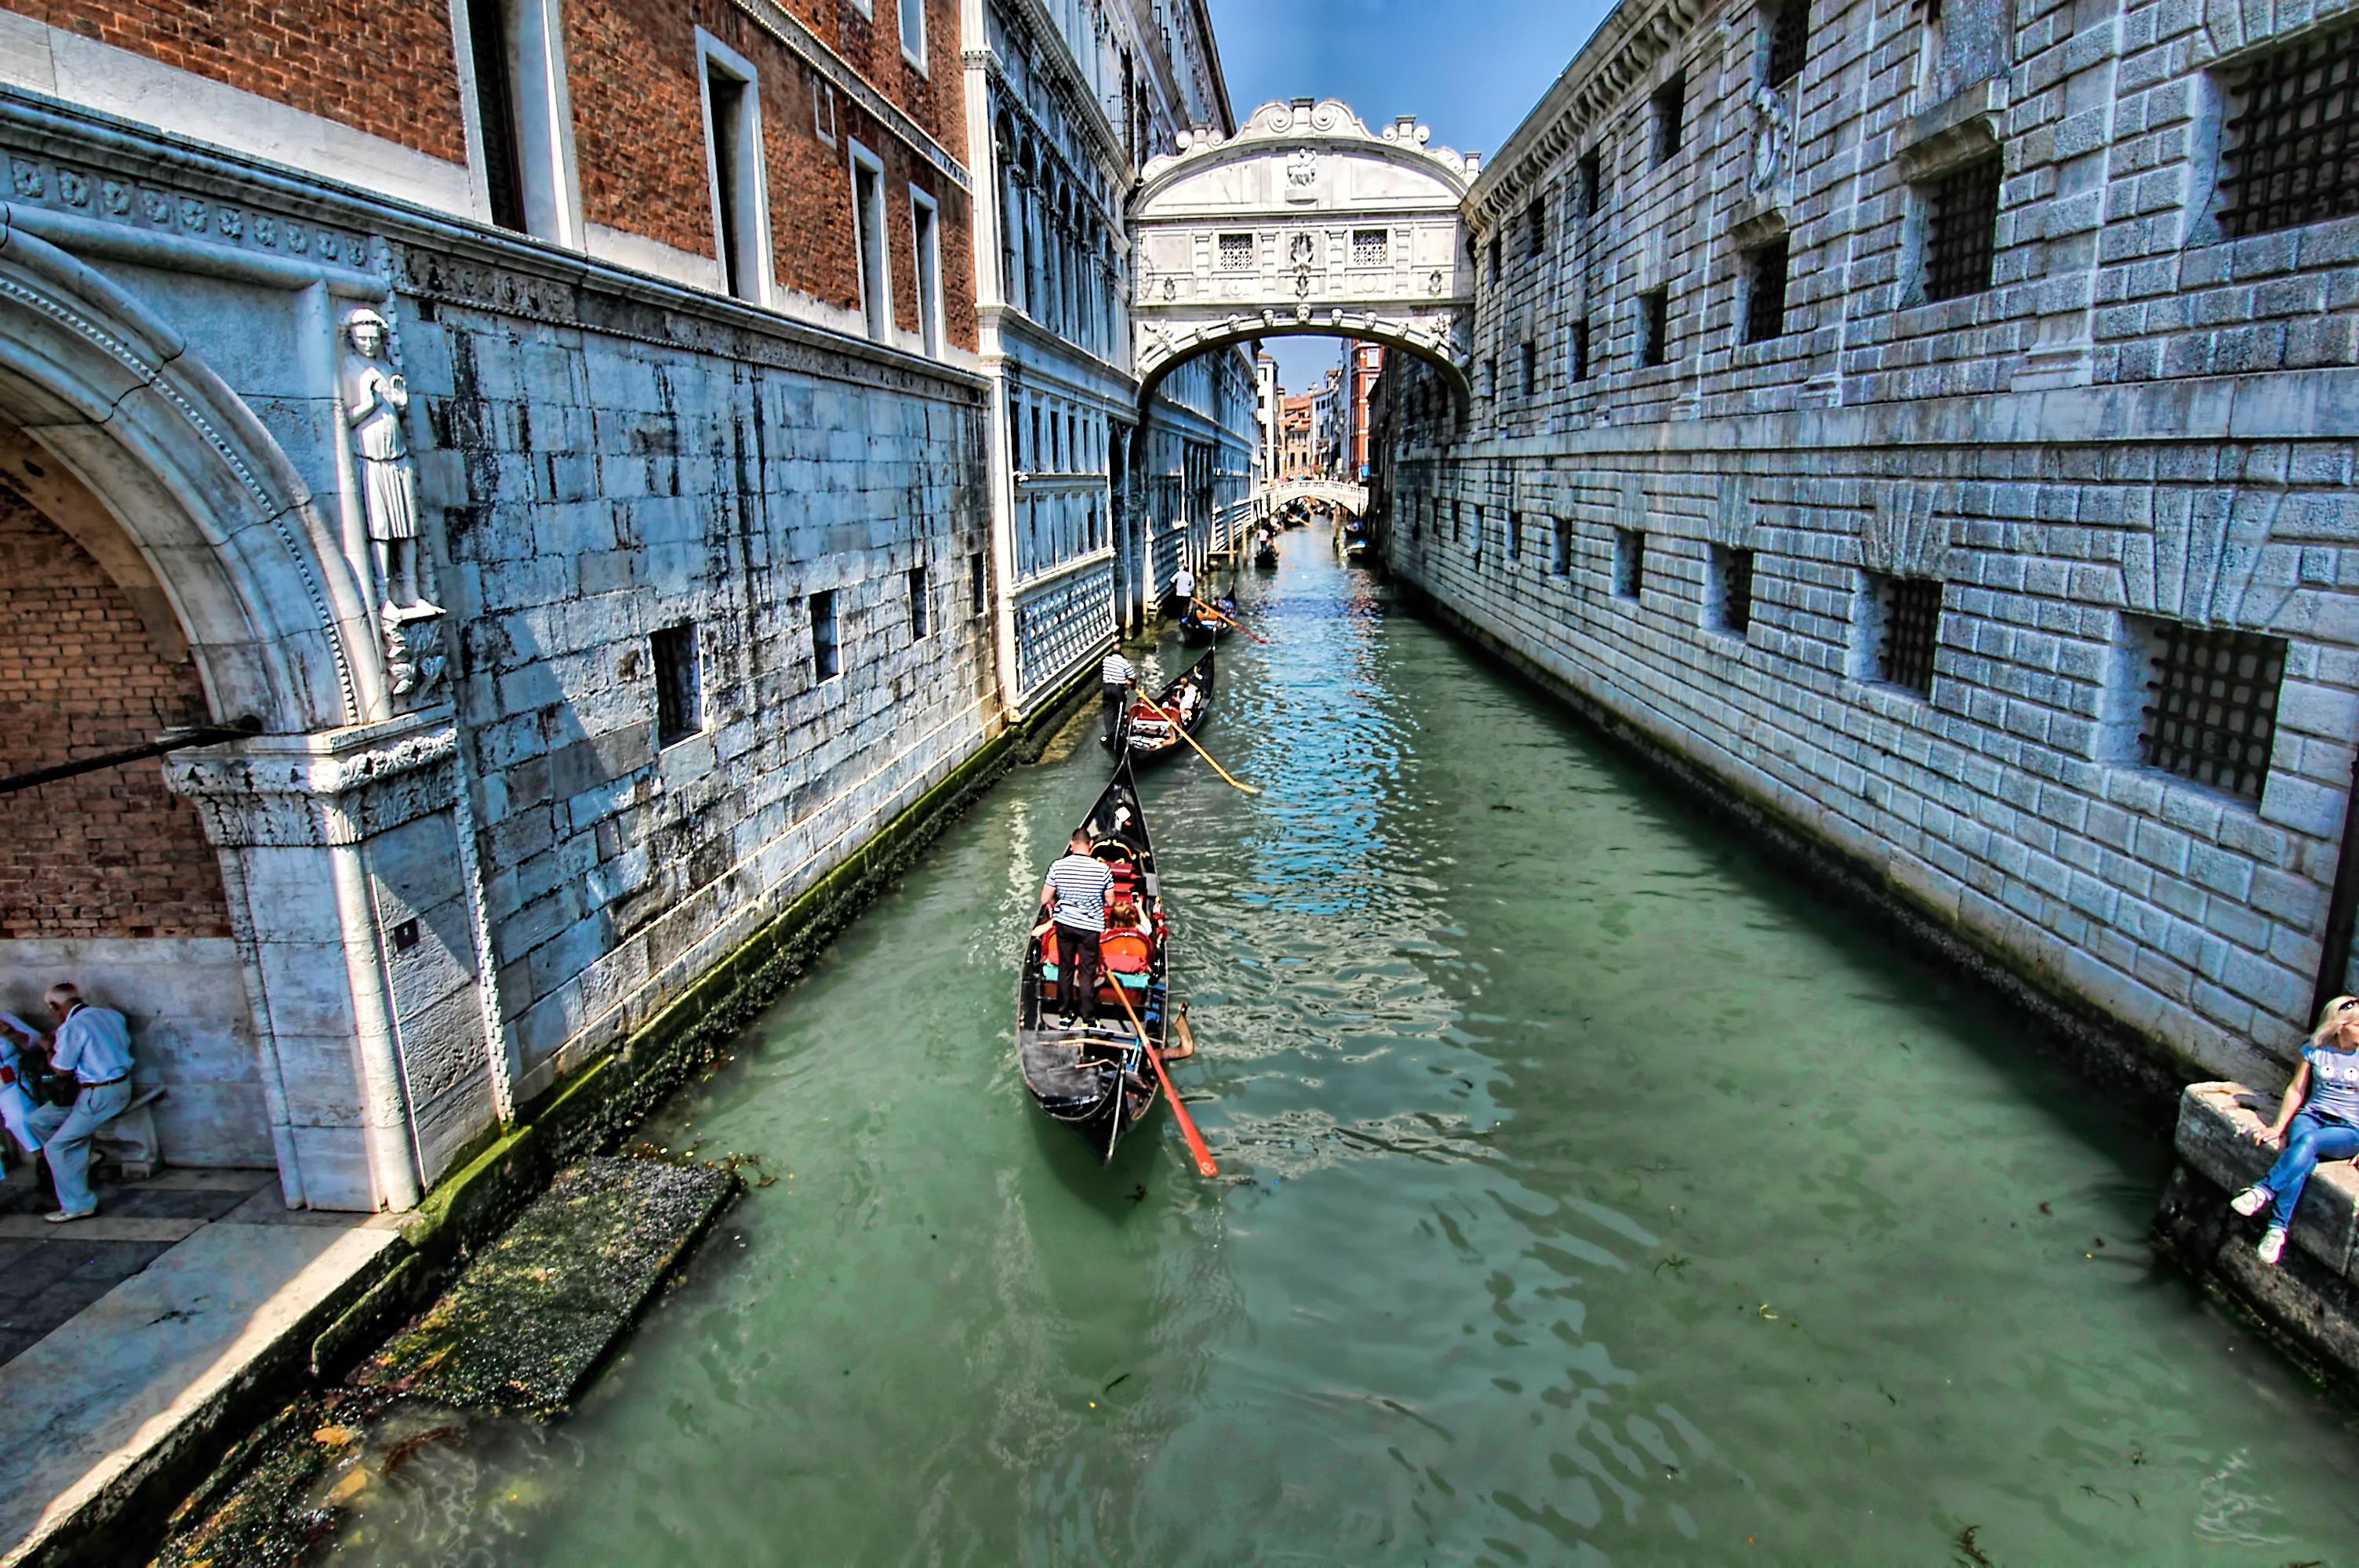
water, boat, canal, travel, vehicle, italy, venice, tourism, waterway, venezia, gondola, tours